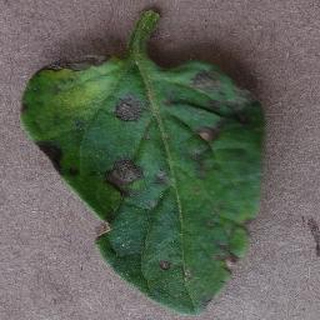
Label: tomato_early_blight